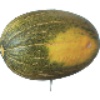
Label: melon_piel_de_sapo